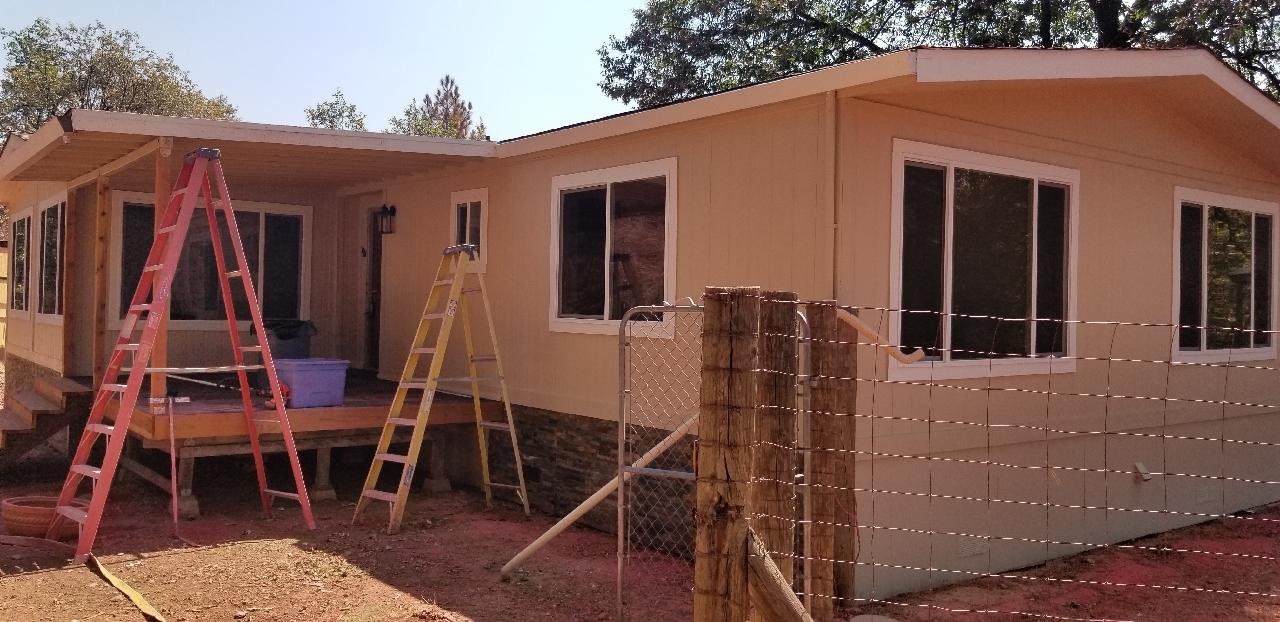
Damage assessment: no_damage